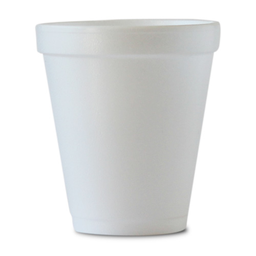
Label: paper